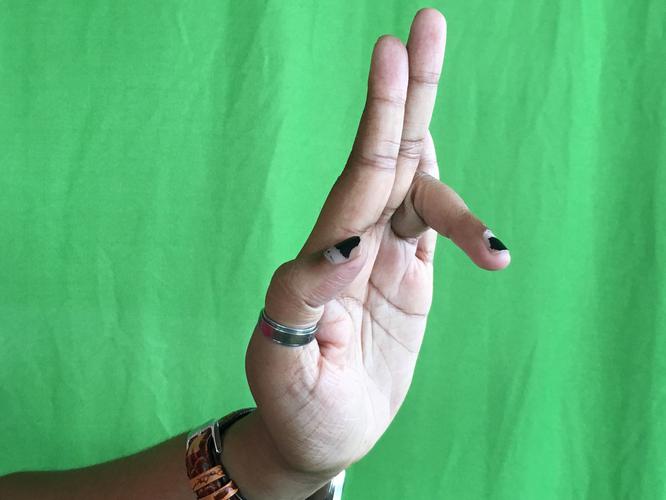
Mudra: Tripathaka
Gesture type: single_hand